Jigsaw (1968 film)

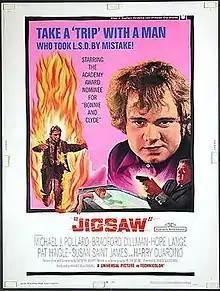

Jigsaw (also known as Jigsaw Murder) is a 1968 American mystery film directed by James Goldstone. It stars Harry Guardino and Bradford Dillman. This remake of "Mirage" (1965) was originally made for television but shown first in theaters.